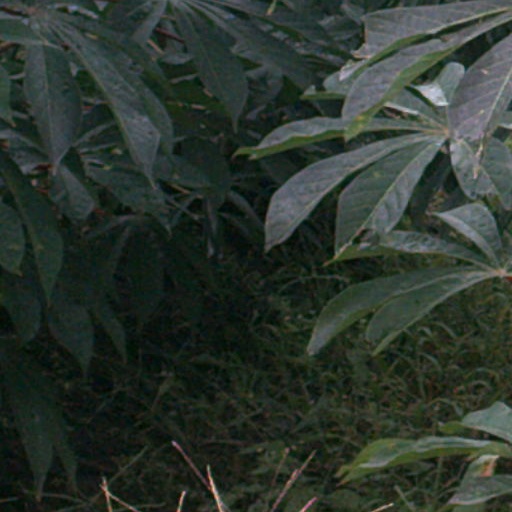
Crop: cassava